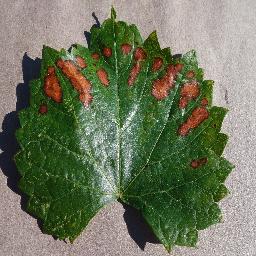
Label: Grape___Esca_(Black_Measles)